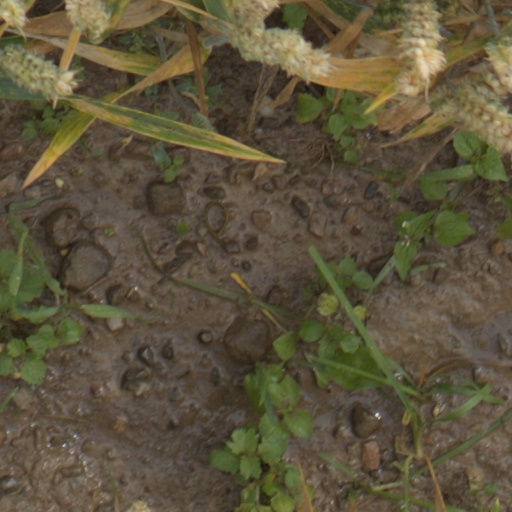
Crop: wheat